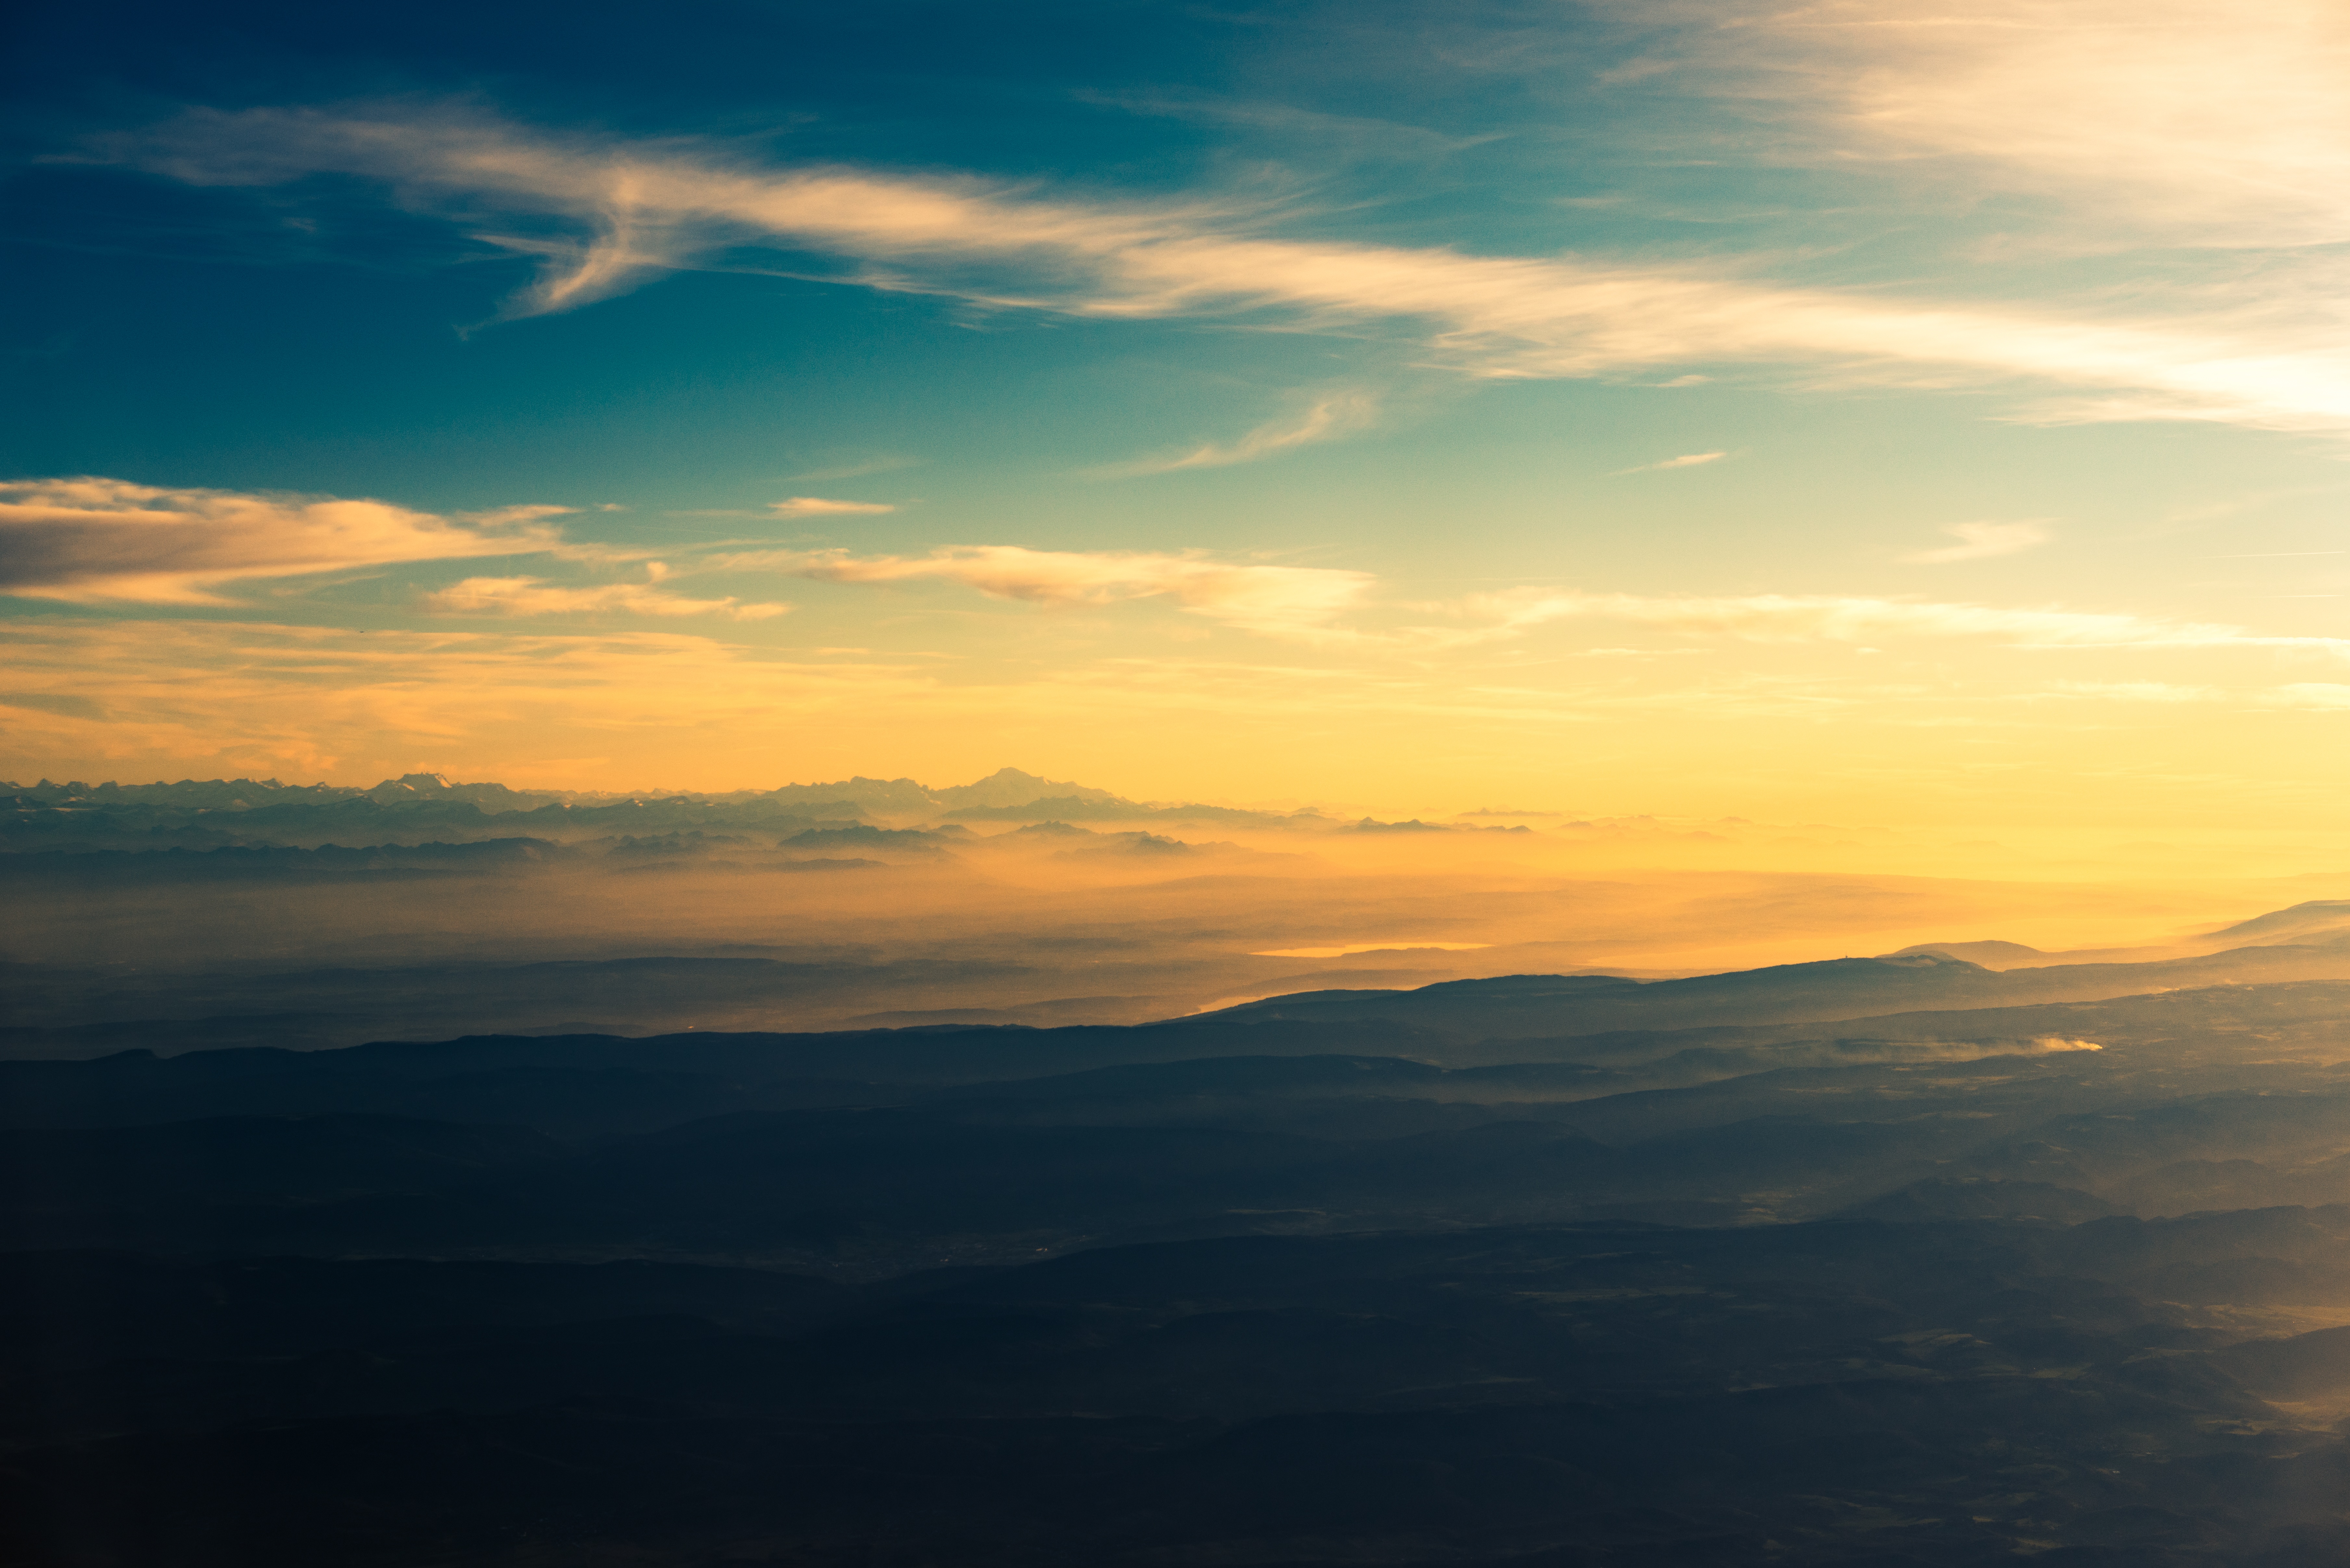
sea, horizon, mountain, cloud, sky, sun, sunrise, sunset, sunlight, morning, hill, dawn, atmosphere, dusk, evening, plain, afterglow, meteorological phenomenon, atmospheric phenomenon, atmosphere of earth, red sky at morning